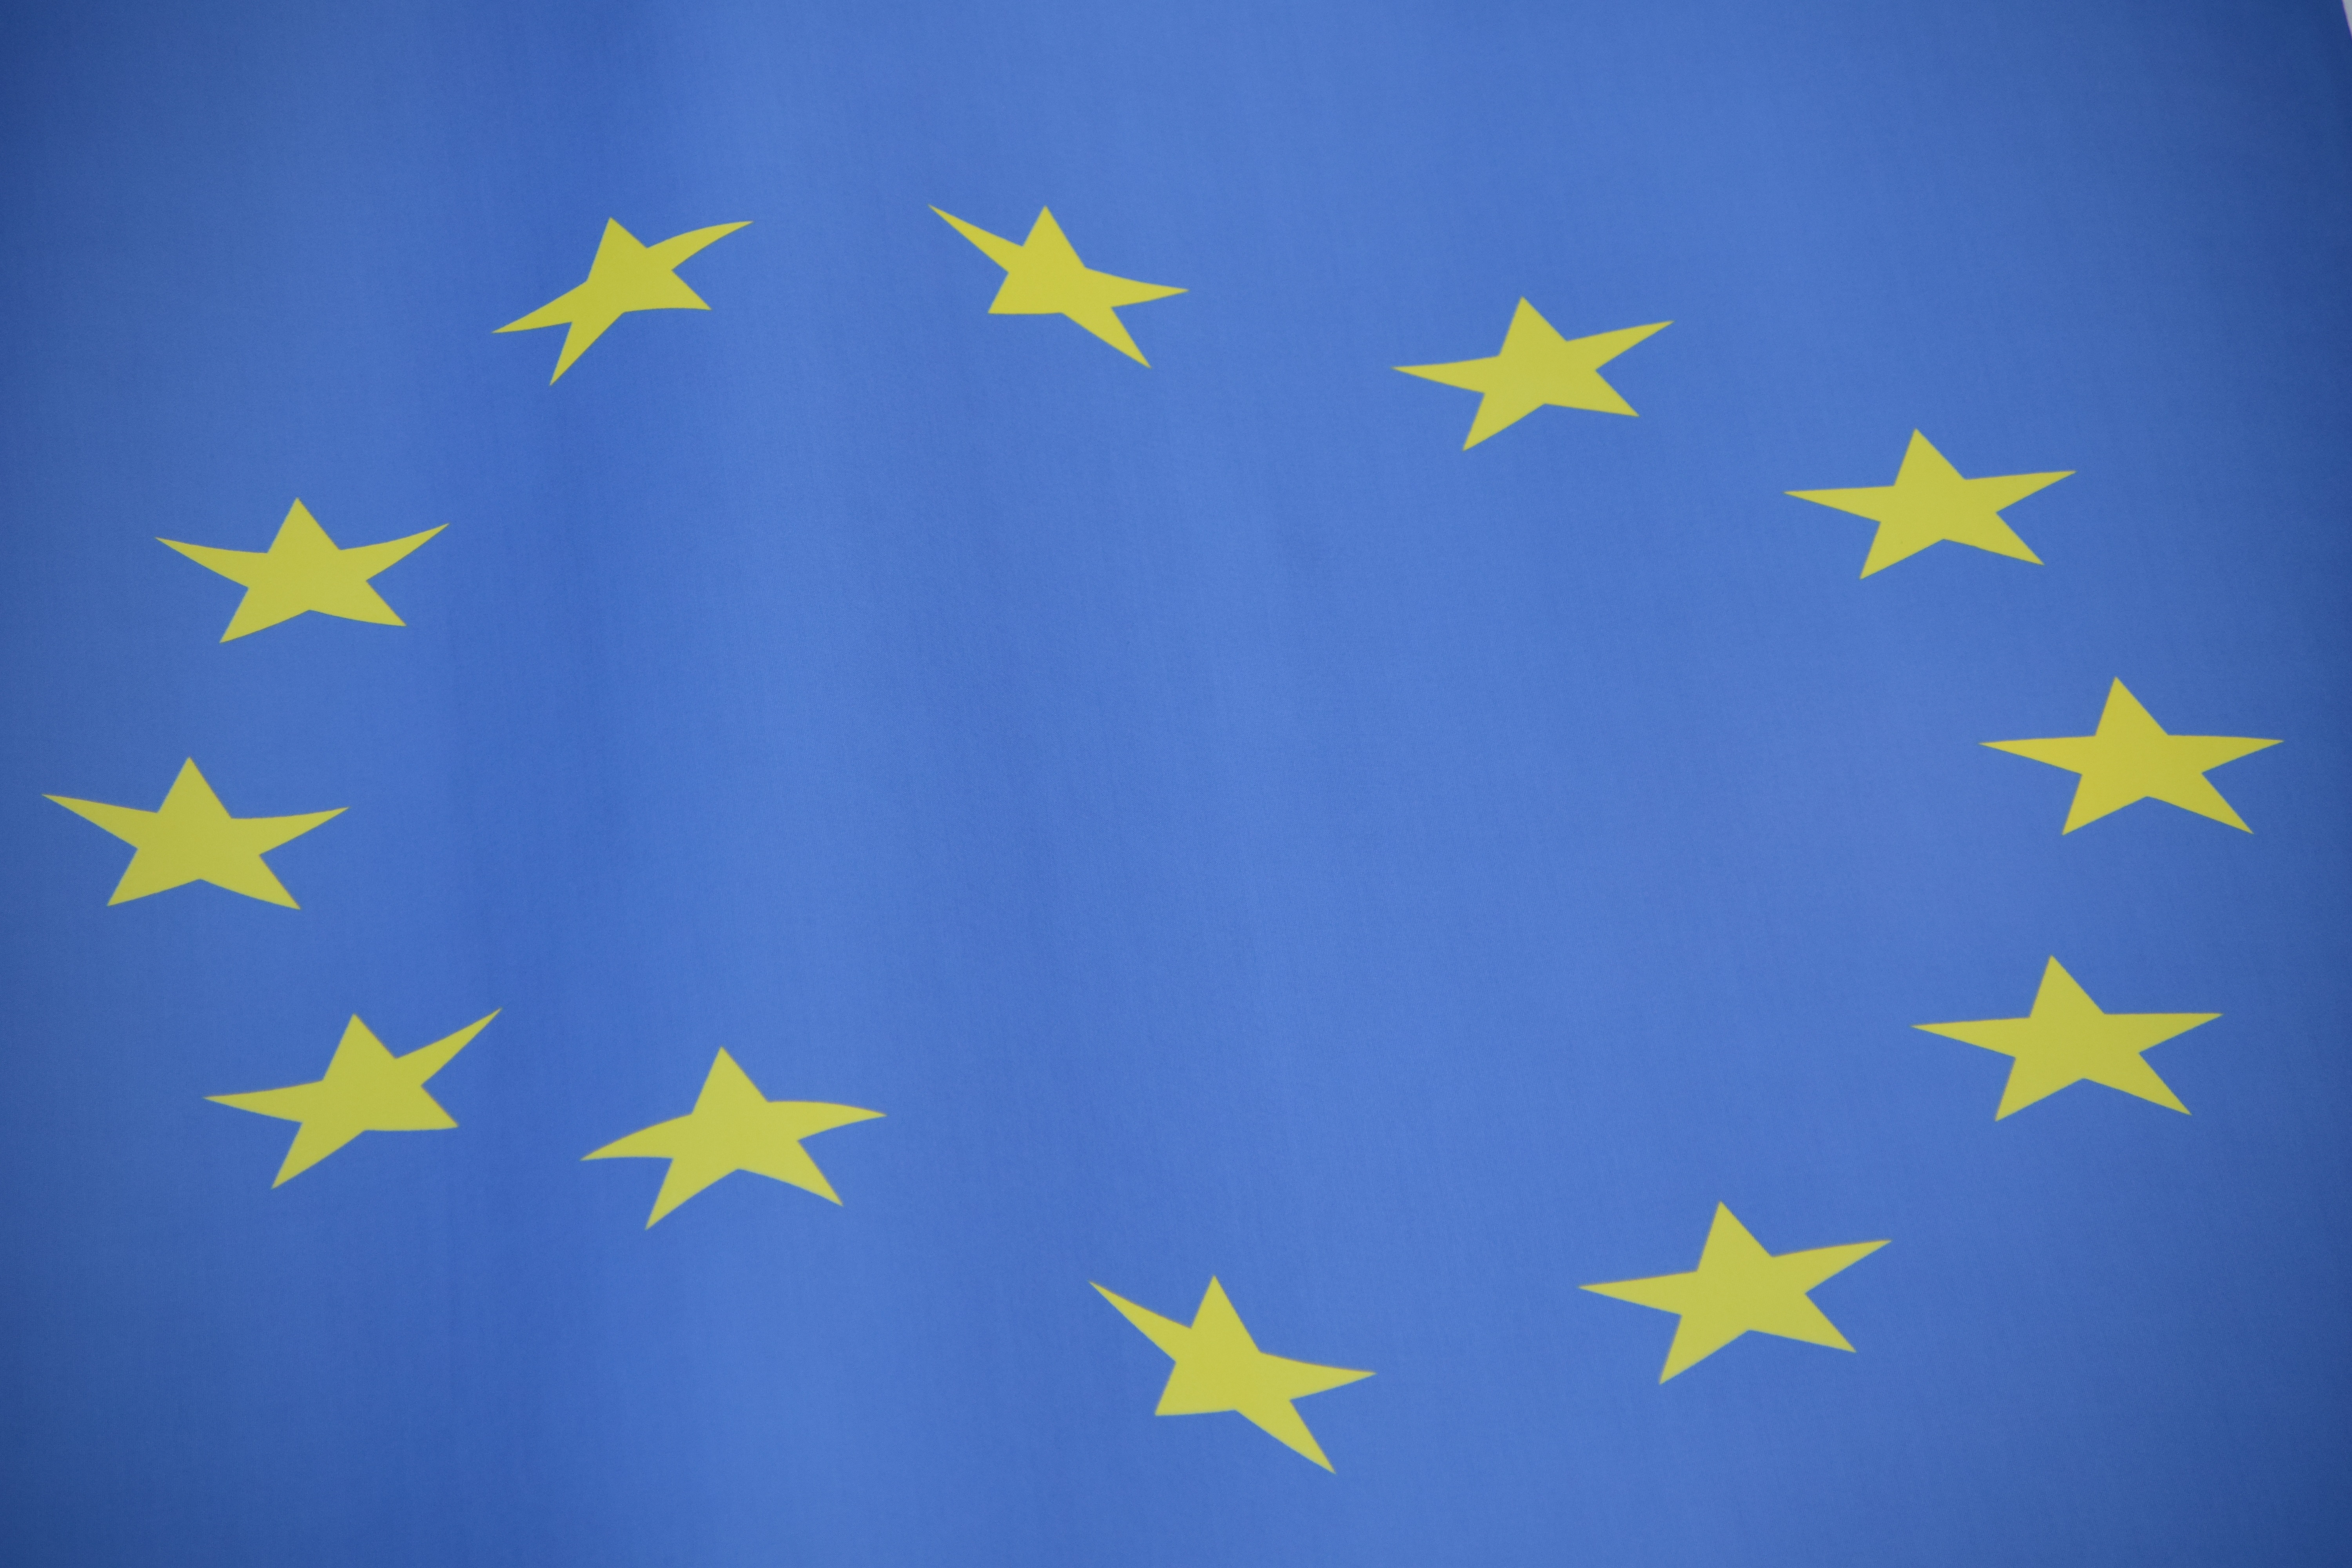
star, europe, symbol, flag, blue, yellow, nations, union, eu flag, blue yellow, european union, europe flag, astronomical object